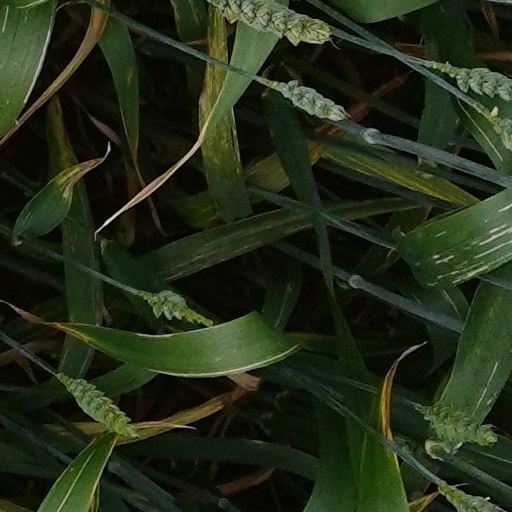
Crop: wheat